Alberto Barbieri (academic)

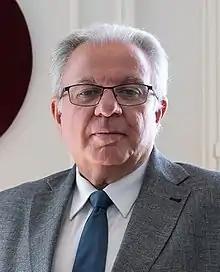
Portrait of Alberto Barbieri

Alberto Barbieri is an Argentine academic, former rector of the University of Buenos Aires.